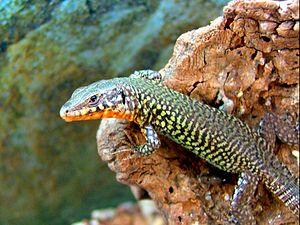
Podarcis filfolensis est une espèce de sauriens de la famille des Lacertidae.